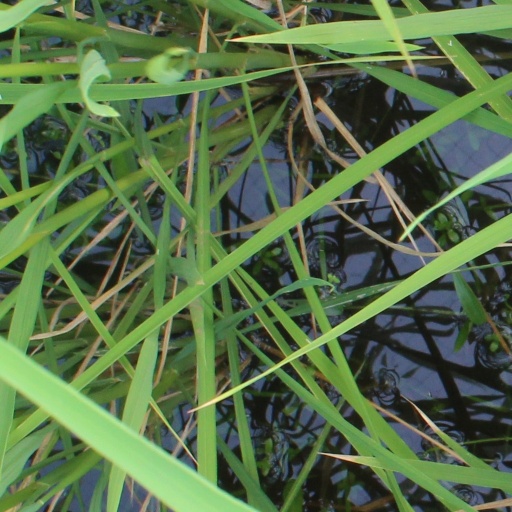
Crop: rice